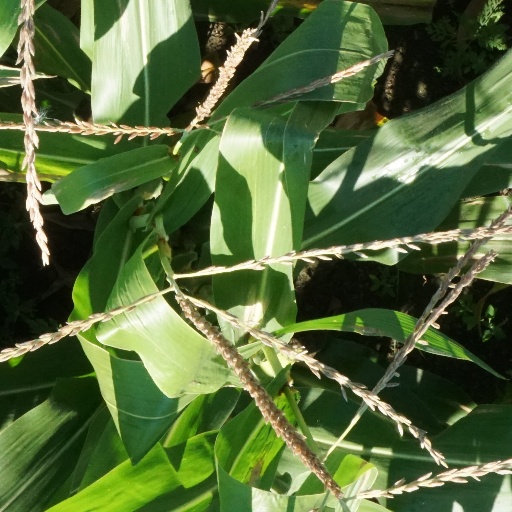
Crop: maize; corn